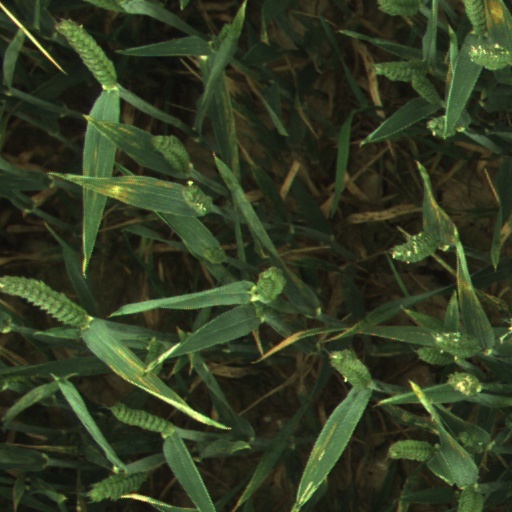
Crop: wheat